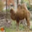
Label: camel